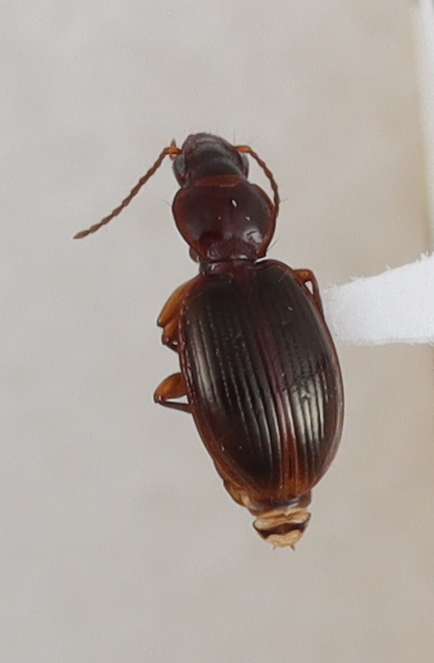
Scientific name: Mecyclothorax rufipennis
Plot: 6
Trap: W
Collected: 20240508